Collège Sainte-Anne

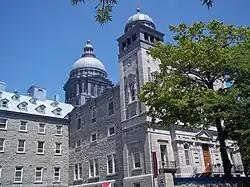

Collège Sainte-Anne is a private Canadian corporation of primary, secondary and pre-university schools located in the western part of Montreal, Canada.